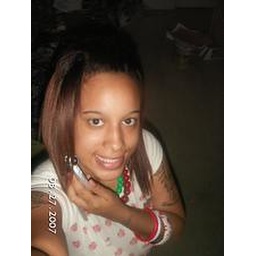
me on the phone in the red